Winterthorne

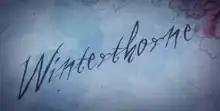
Season 1 main title

Winterthorne is a soap opera web series that premiered on August 27, 2015. Starring Martha Madison as Miranda Winterthorne, the ruthless matriarch of a candy dynasty, the series was created, written and executive produced by Michael Caruso. Caruso previously created the web soap "DeVanity", which ran from 2011 to 2014.